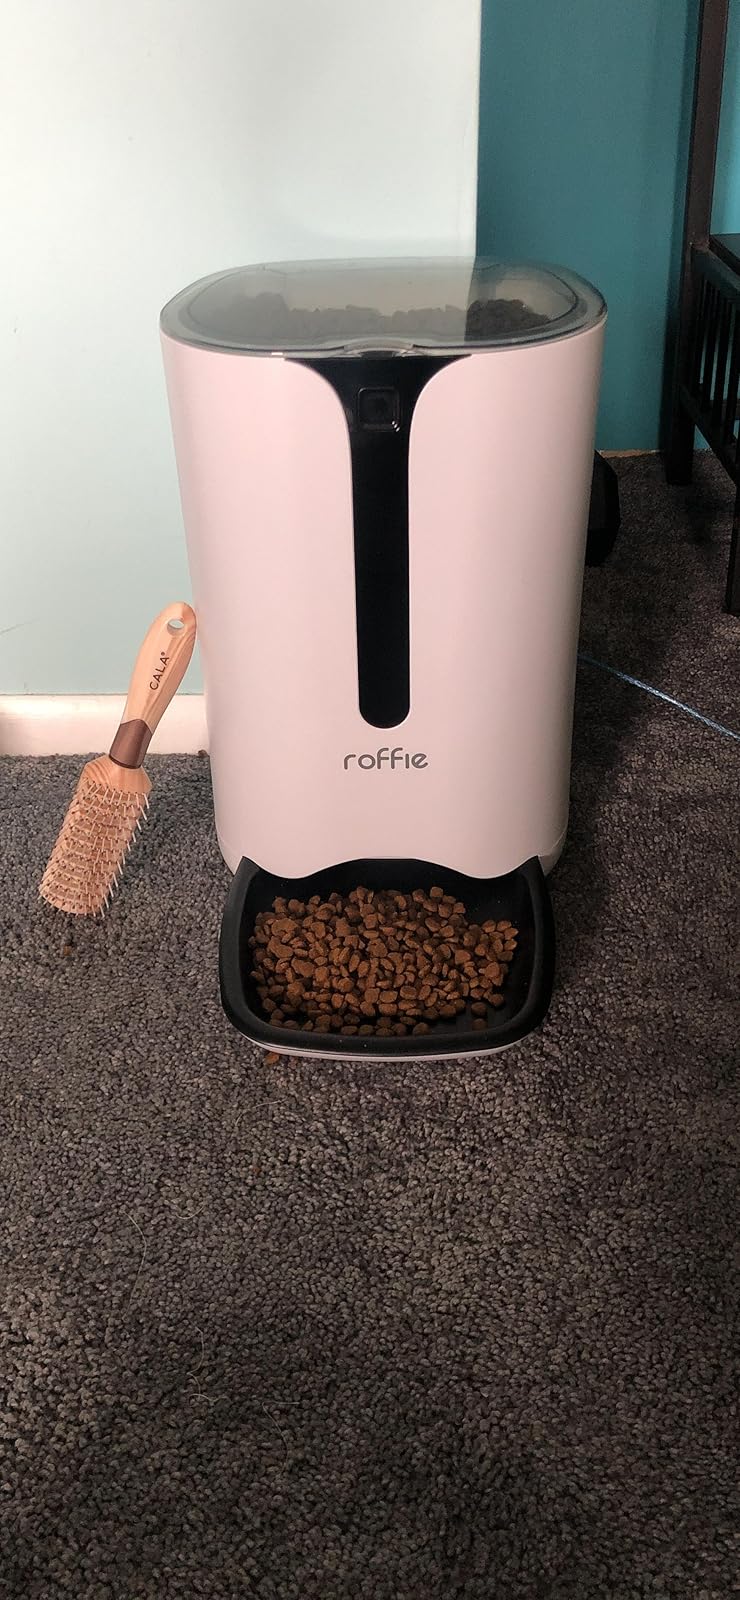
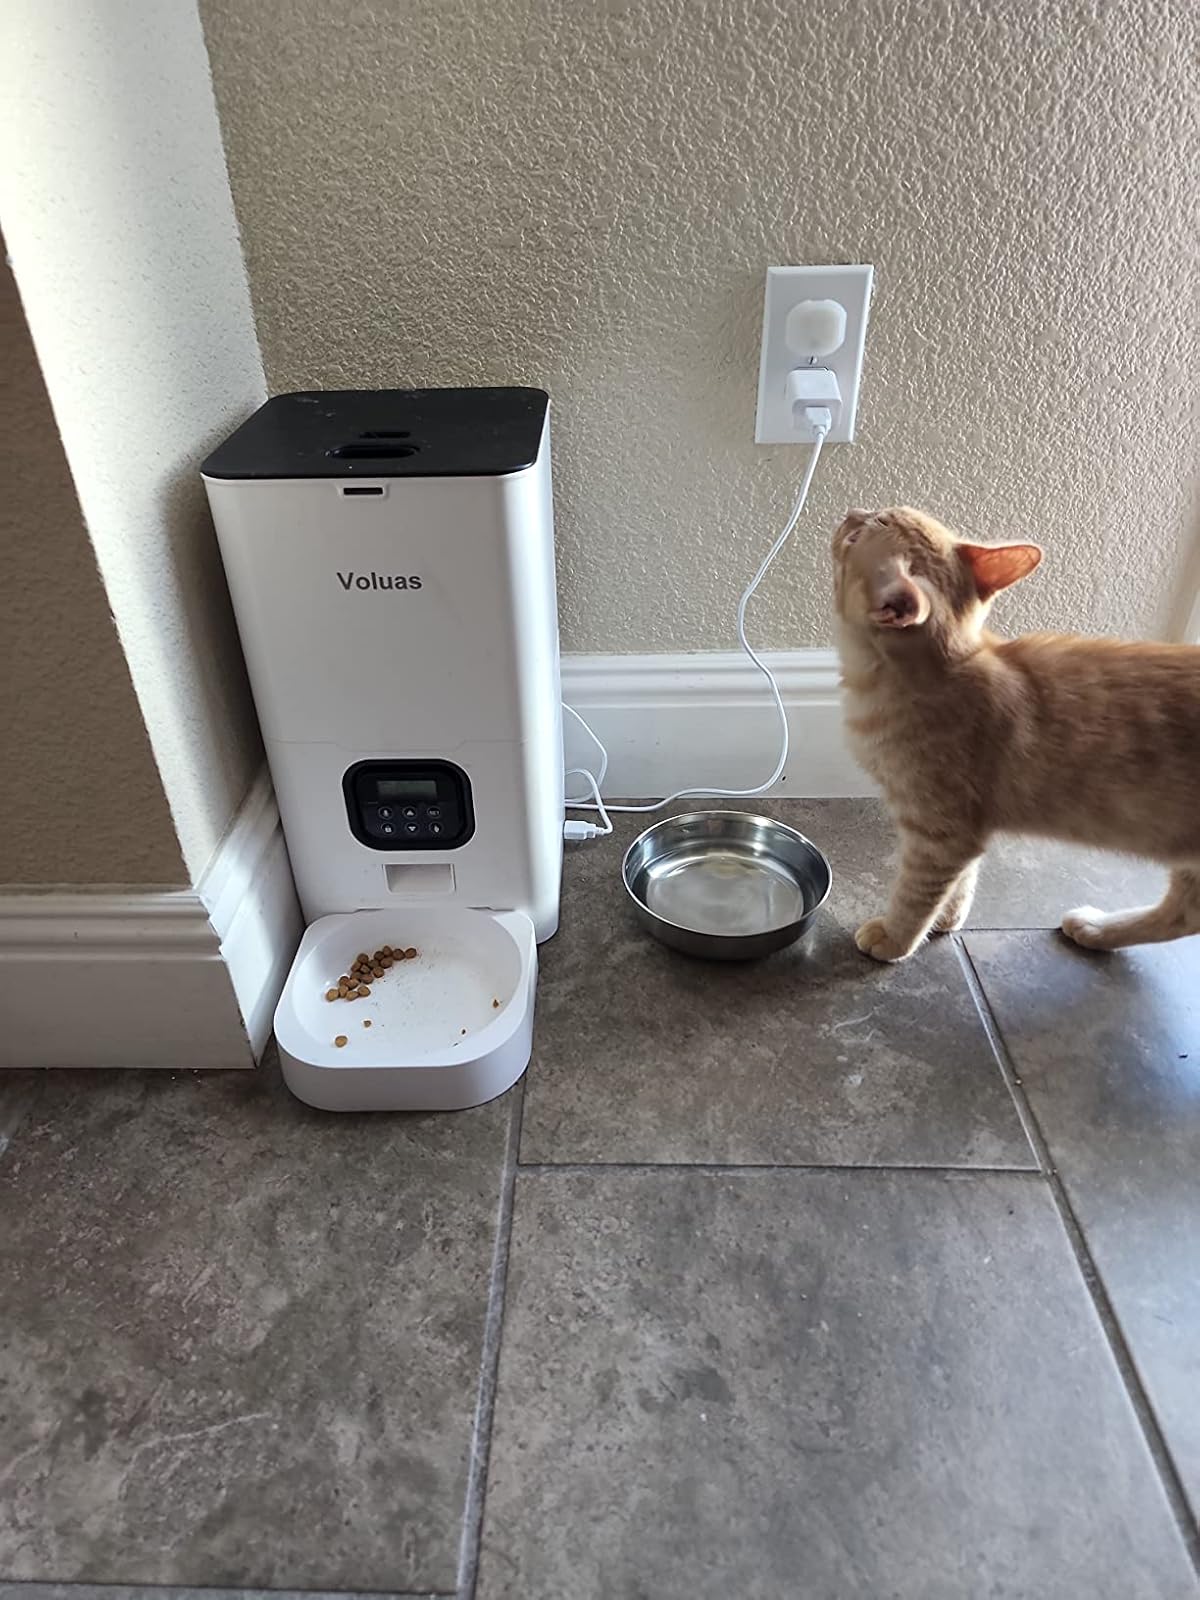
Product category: items_feeder
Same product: no